Los Altos (state)

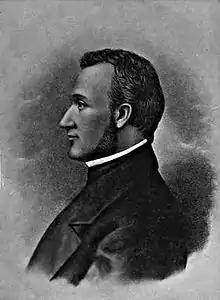
General Francisco Morazántried to invade Guatemala for the second time in 1840 after having invaded in 1829 and expelled members of the Aycinena clan and regular orders. In 1840 he was defeated by Carrera overwhelmingly, marking the end of his career in Central America

On March 18, 1840, liberal caudillo Francisco Morazán invaded Guatemala with 1500 soldiers to avenge the insult done in Los Altos and fearing that such action would end liberal efforts to hold together the Central American Federation. Guatemala had a cordon of guards from the border with El Salvador; without telegraph service, men ran carrying last minute messages. With the information from these messengers, Carrera hatched a plan of defense leaving his brother Sotero with troops who presented a slight resistance in the city.